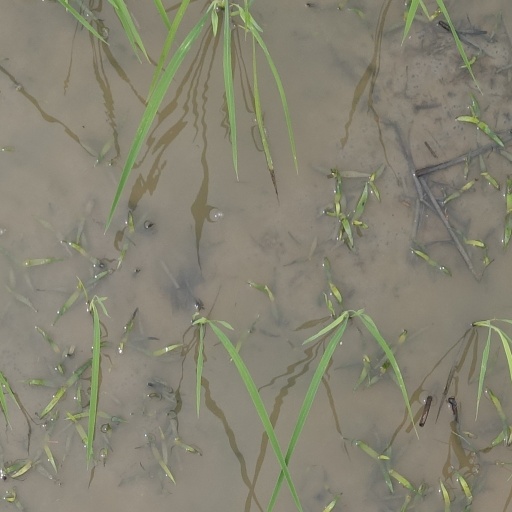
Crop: rice